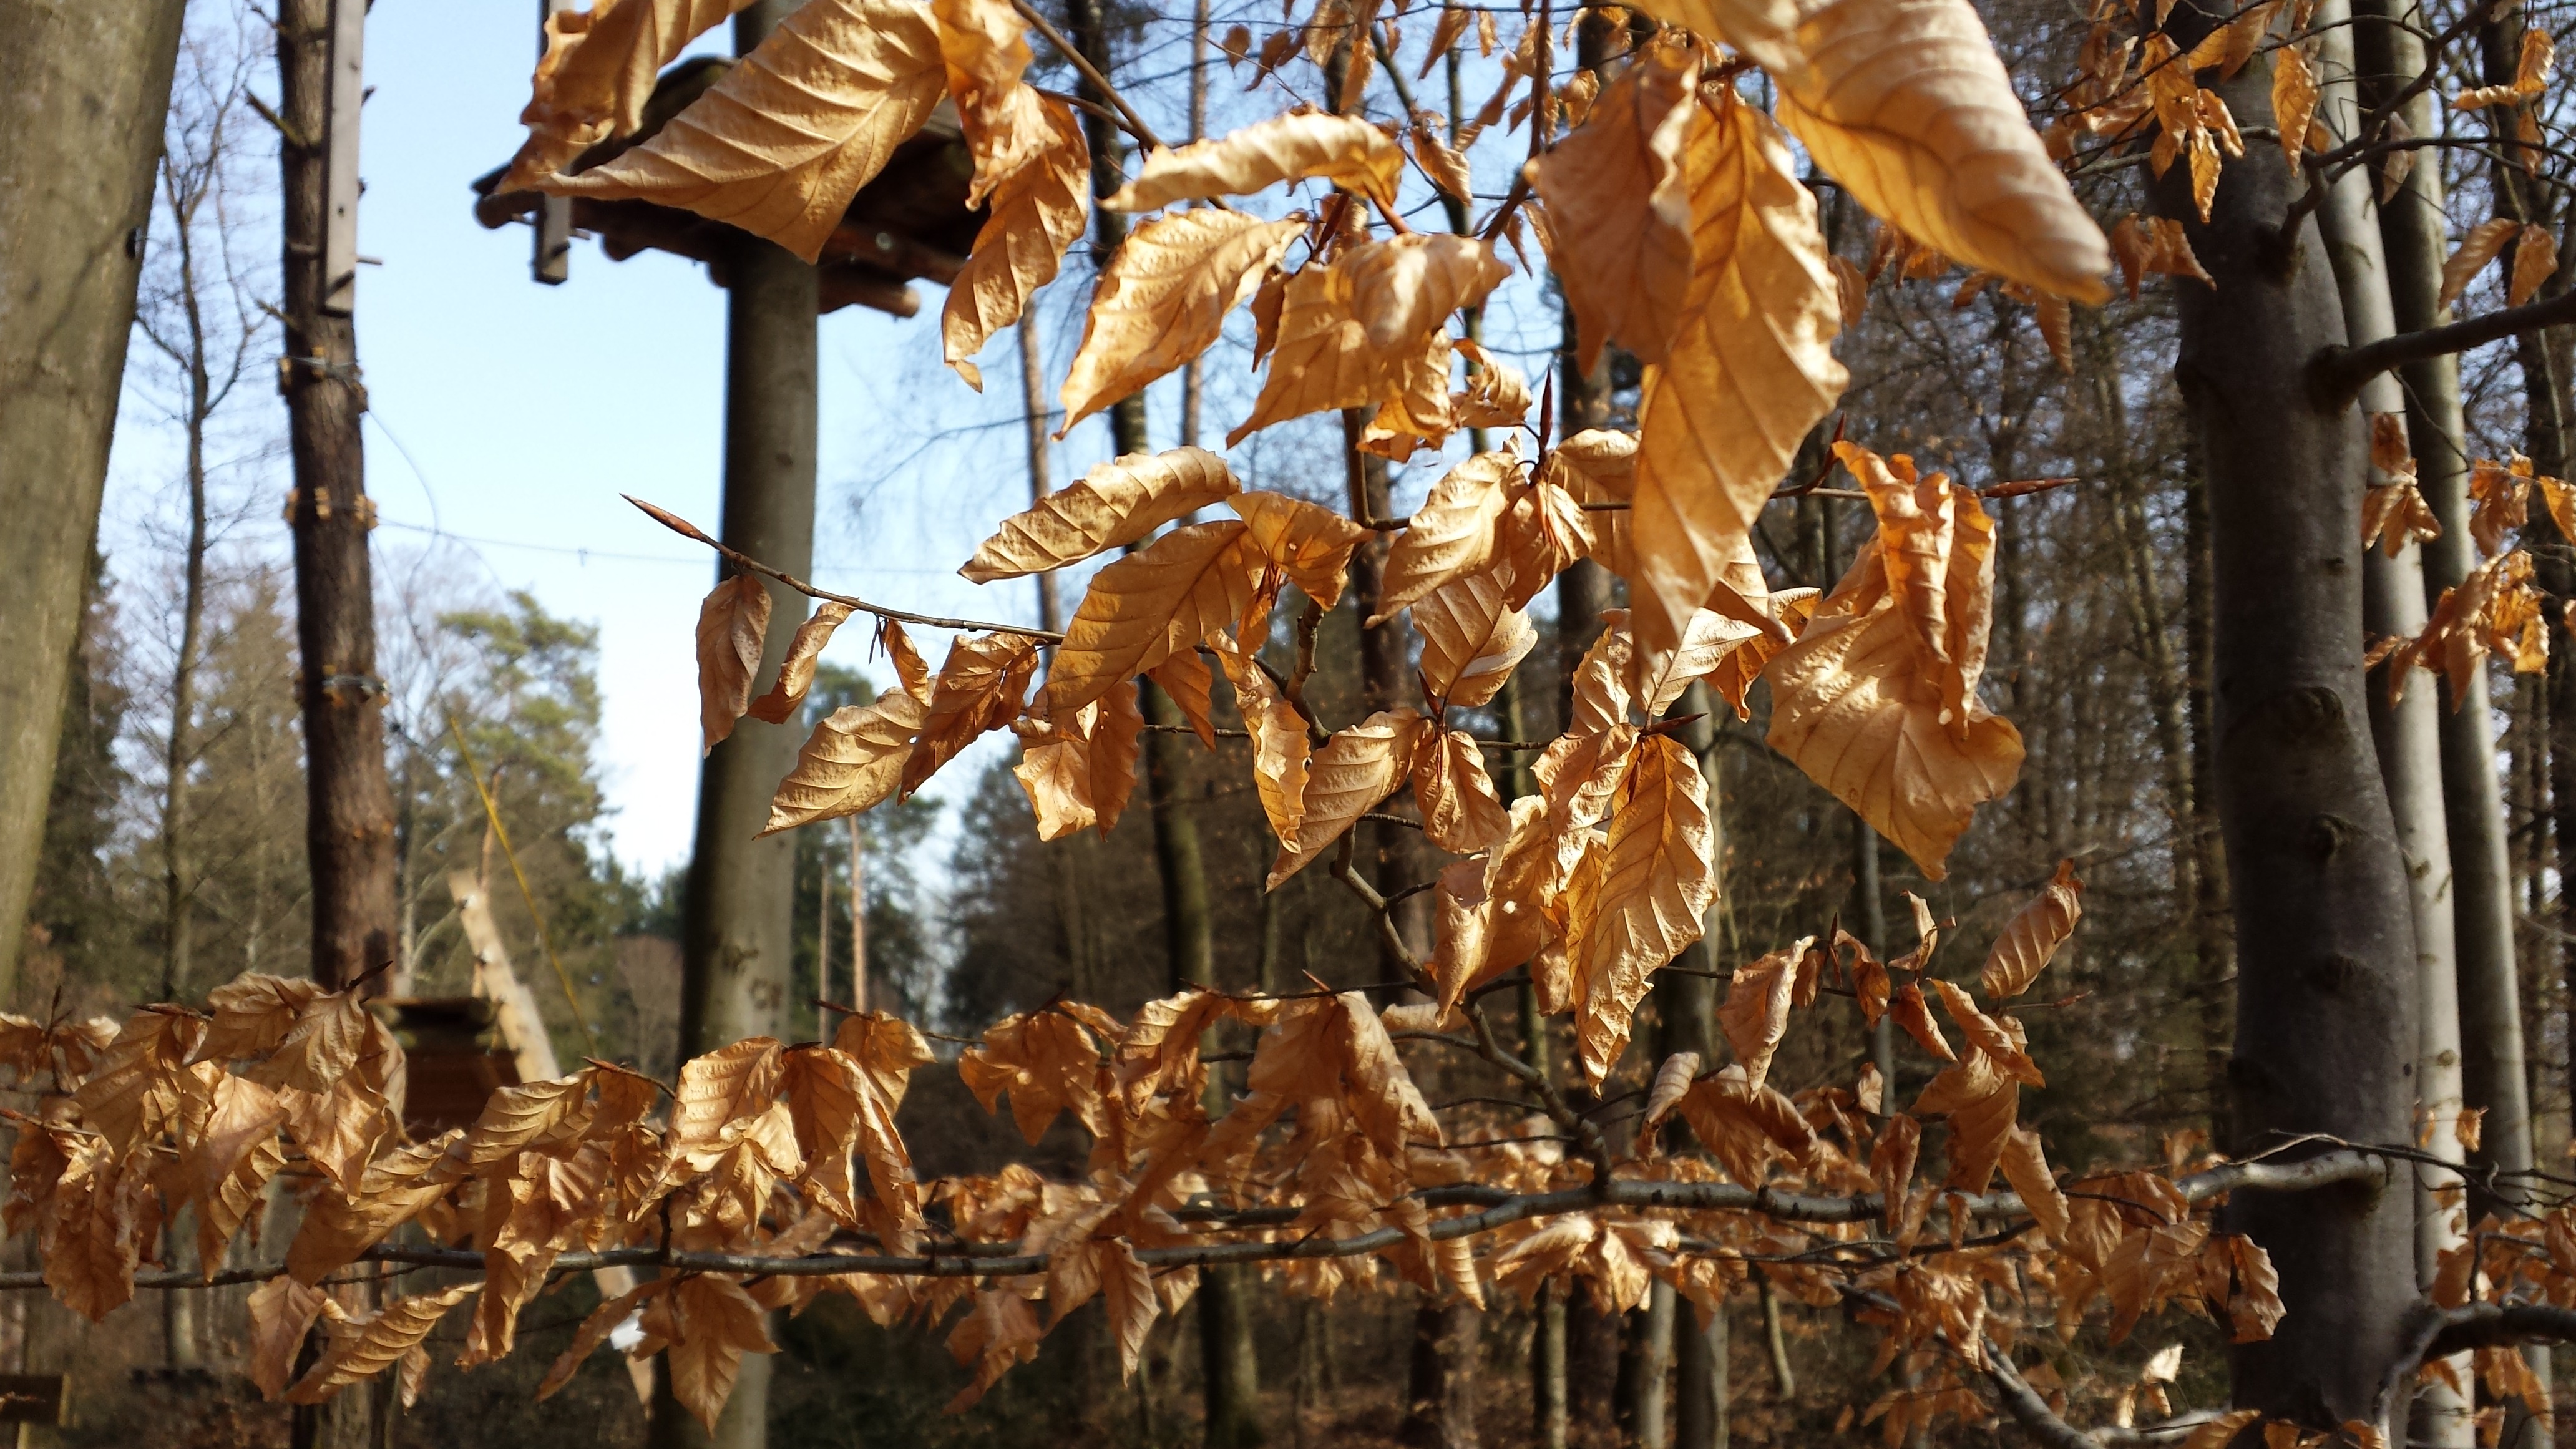
plant, leaf, golden, color, autumn, colorful, trees, leaves, fall foliage, autumn forest, sheet rain